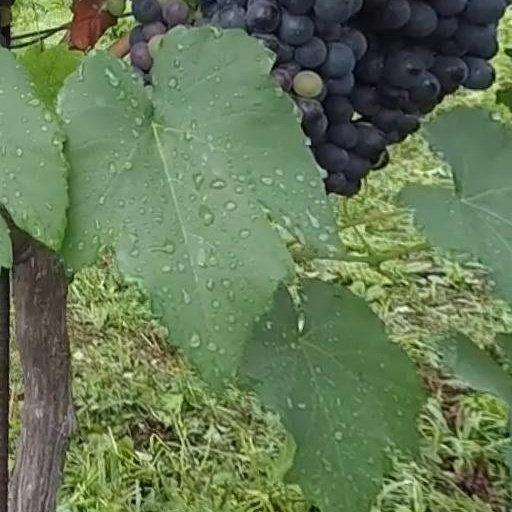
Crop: grape